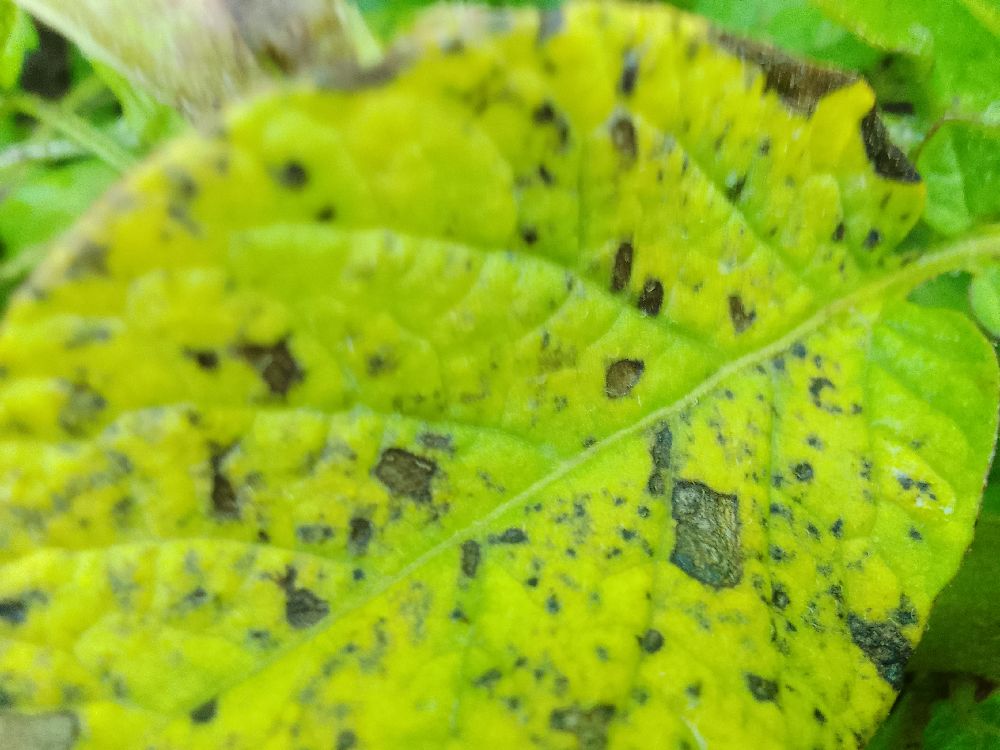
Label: Early blight